Wei River

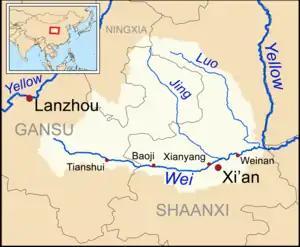
The drainage basin of the modern Wei.

The Wei River is a major river in west-central China's Gansu and Shaanxi provinces. It is the largest tributary of the Yellow River and very important in the early development of Chinese civilization. In ancient times, such as in the Records of the Grand Historian, the river was called Wei Shui.